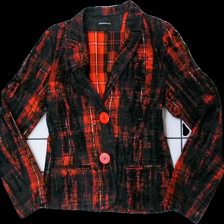
View: front
Type: Blazer
Category: Ladies
Brand: Not in the list
Brand text on label: Maria Westerlind
Colors: Red, Black
Material: 90% polyester, 10% viscose
Pattern: Other
Cut: Regular
Size: 38
Price range: 100-150
Recommended usage: Reuse